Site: brandenburg
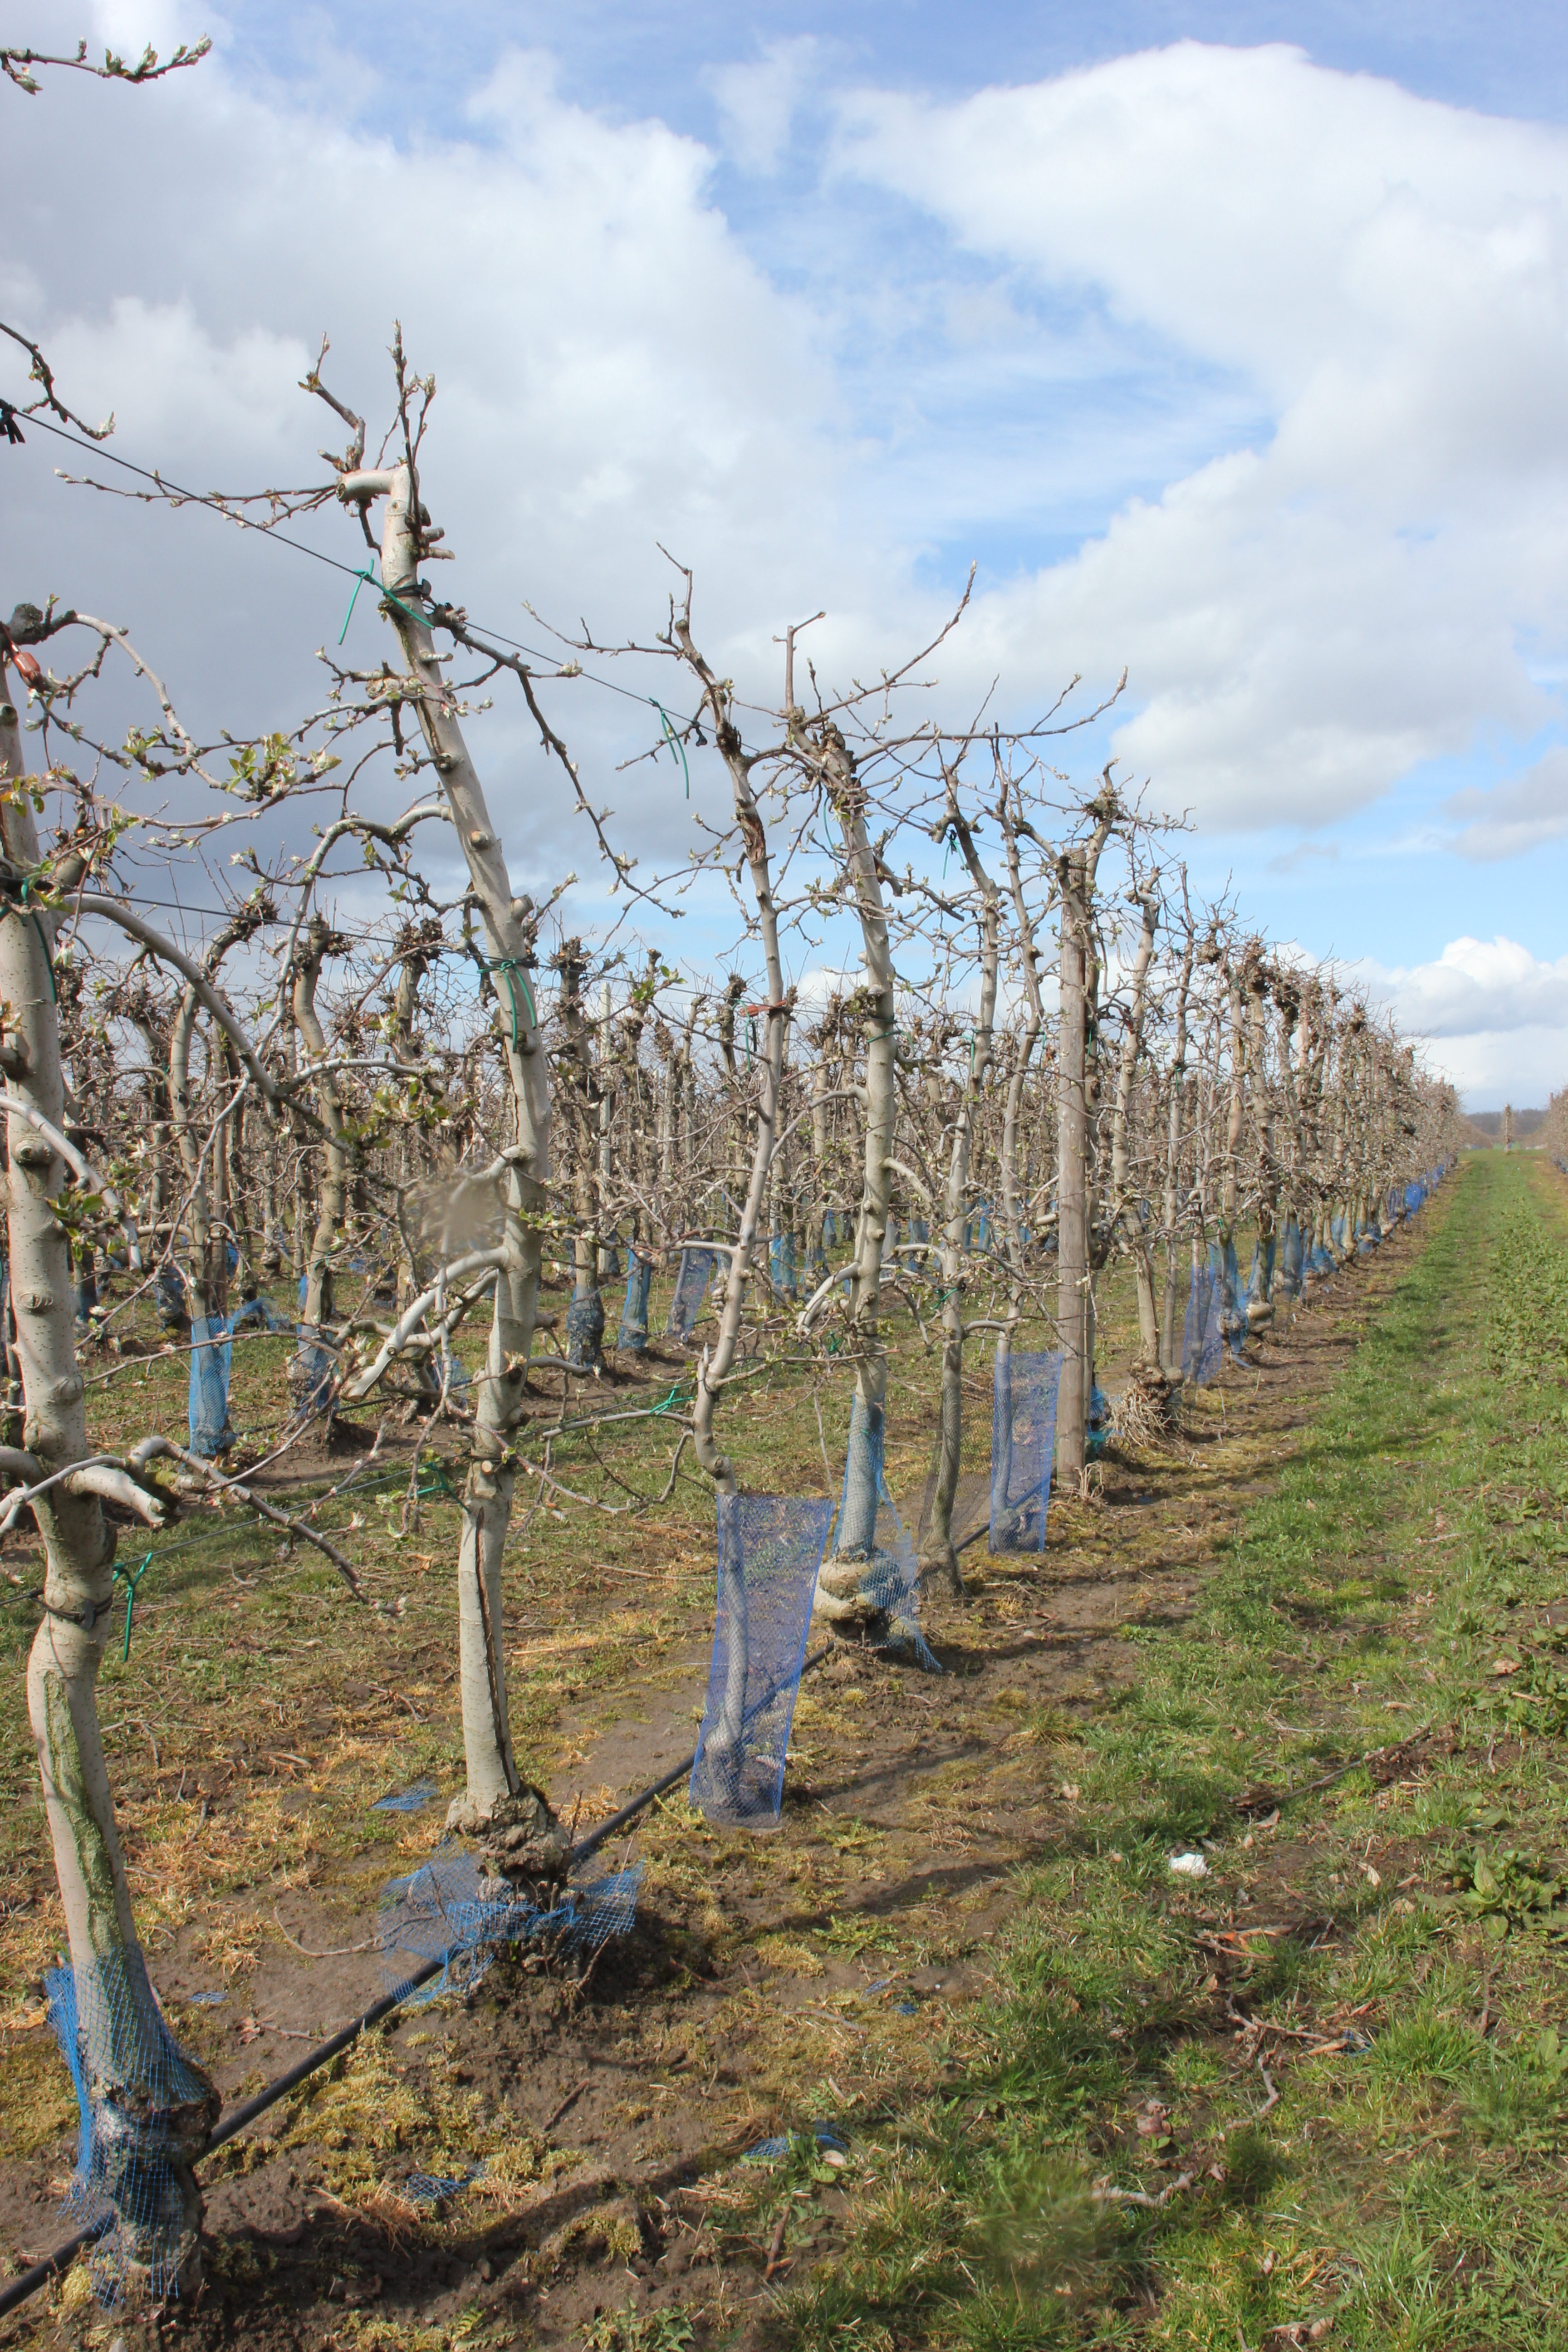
Growth stage (BBCH 55): Inflorescence emergence